Absentee ballot

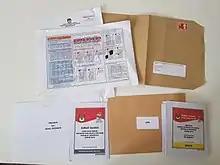
Postal voting documents sent to an Indonesian voter in the United Kingdom during the 2019 Indonesian general election.

Eligible Indonesians living abroad are able to vote by mail in national elections by registering at the Indonesian overseas election commission in their country of residence. Besides presidential elections, they are also able to vote in DPR elections. All overseas Indonesian voters are included in the Jakarta 2nd constituency, which also contains Central and South Jakarta.